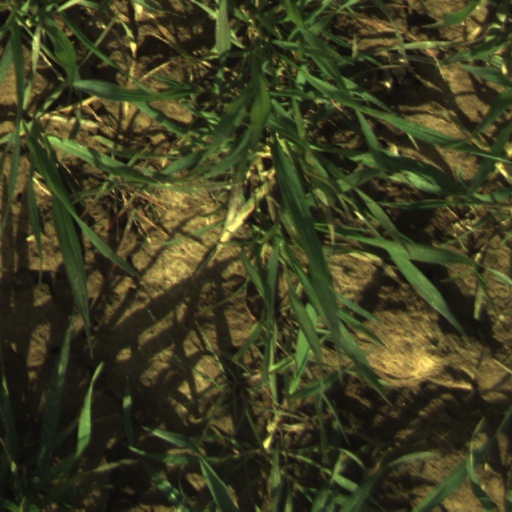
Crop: wheat